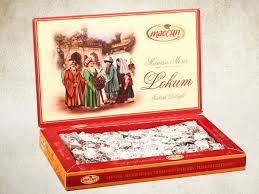
Yemek: lokum